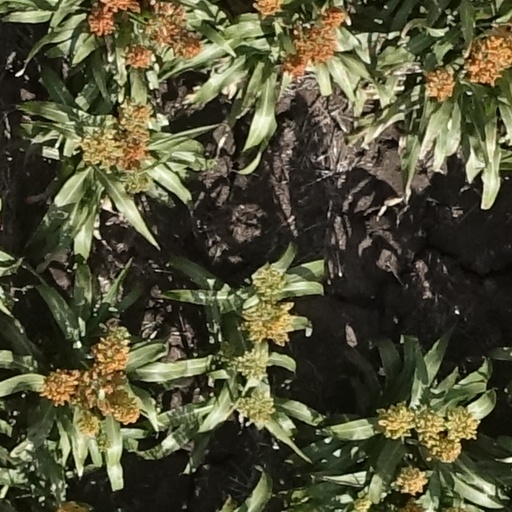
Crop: sorghum